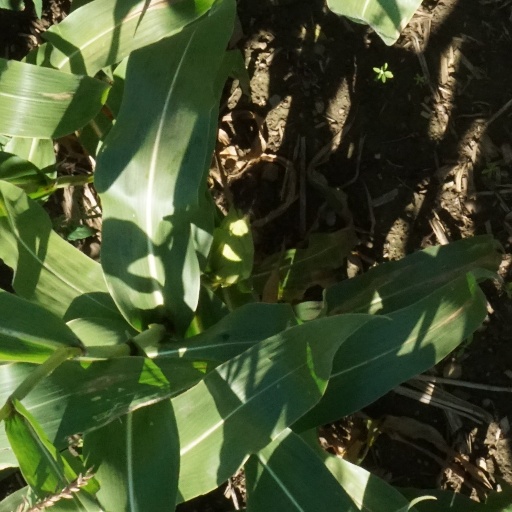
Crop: maize; corn